Ancient warfare

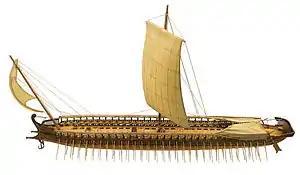
Reconstruction of an ancient Greek trireme

Naval warfare in the ancient world can be traced back to the Mediterranean in the third millennium BC, from evidence of paintings in the Cyclades and models of ships which were made across the Aegean. Ships were used for civilian transport and trade, as well as for military purposes. They were propelled by both rowing and sailing, but since the Mediterranean is known for its inconsistent weather patterns, rowing was probably the primary means of propulsion.